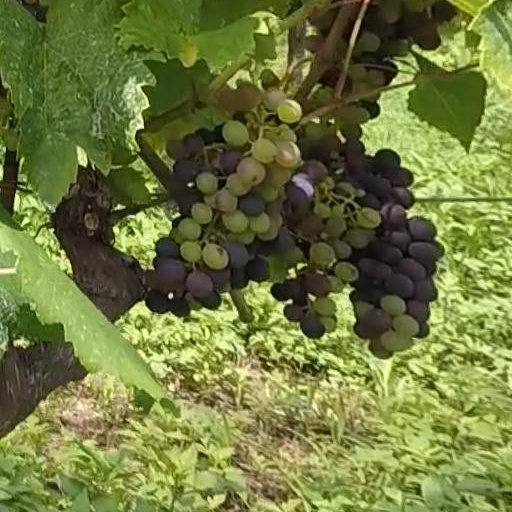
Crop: grape